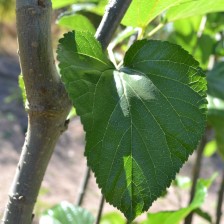
Variety: ChiangMaiBuriram60